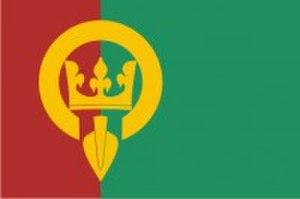
Radětice est une commune du district de Příbram, dans la région de Bohême-Centrale, en République tchèque. Sa population s'élevait à 190 habitants en 2020.